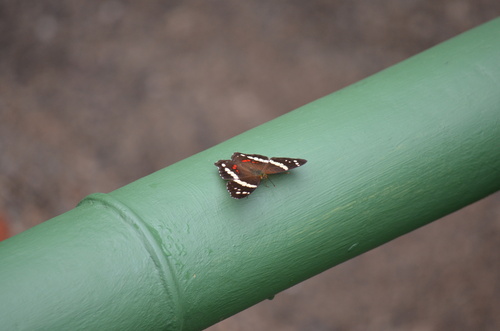
Scientific name: Anartia fatima
Common name: Banded peacock
Family: Nymphalidae
Order: Lepidoptera
Pollinator type: Primary pollinator
Habitat: Open areas and gardens
Geographic range: South America
Conservation status: Least Concern